Doina Bumbea

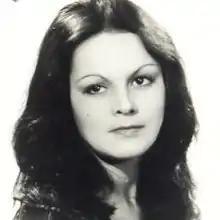
Image of Doina Bumbea taken from her Facebook page, administered by her living brother

Doina Bumbea (25 January 1950 – January 1997) was a Romanian painter who was abducted to North Korea in 1978. Born in Bucharest, Bumbea left Romania in 1970 and went to Italy, where she studied fine arts and became a painter. There, she was contacted by a person who promised her a job as gallery curator in Japan if she gave an art exhibition in Pyongyang, North Korea. Bumbea accepted and was taken there, but she was not allowed to leave the country.